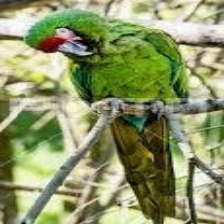
Species: MILITARY MACAW
Scientific name: ARA MILITARIS
ImageNet parent category: macaw